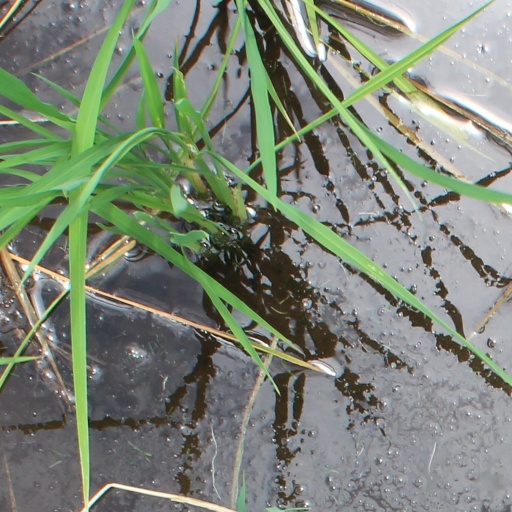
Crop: rice